Necropolis of Li Muri

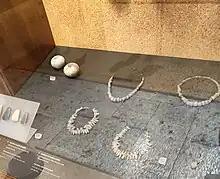
Finds in the National Archaeological Museum, Cagliari

The necropolis, thought to be a product of the Neolithic Arzachena culture and dating from the second half of the fourth millennium BC, is composed of five stone cists. Four of the cists are surrounded by stone circles that originally marked the limits of the mound of earth and rubble that was erected over the burial.